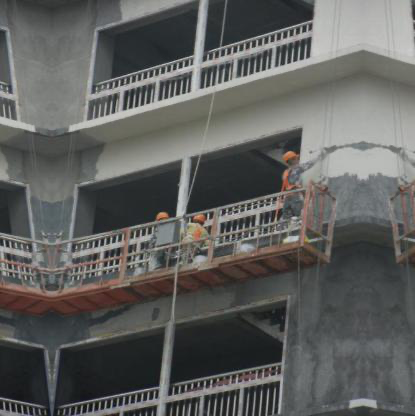
Objects in the image:
label: helmet
label: helmet
label: helmet